Onagam

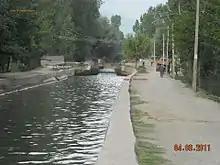
Zainager Canal in Onagam Bandipora

Zainager is a canal between the Wular lake and the Pohru river developed by Zain-ul-Abidin (1420-1470 A.D.) by raising a dam of boulders across the Pohru to provide water for irrigation in the tract. Zain-ul-Abdin constructed the Zainager Canal and started building places, the chaks, who appear to have remained untamed so far. The purpose of constructing Nehr-e-Zainager (Zainager Canal) was to irrigate Zainager, it originates from Sonarwani, and flows through Watrina, Panjigam, Onagam, Potushai and so on... and finally reaches to Zainager (village). It moves in loops till it enters Sopore irrigating about 13300 acres of land. It is 47 km long, takes its water from the river Madhumati.